Midhya

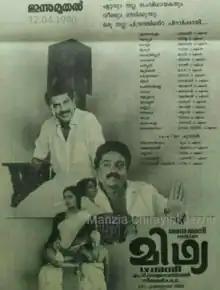

Midhya is a 1991 Malayalam-language film. Directed by I. V. Sasi, based on the script by M. T. Vasudevan Nair, this film stars Mammootty, Suresh Gopi, Rupini, Sukumari and M. G. Soman.